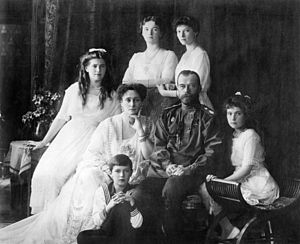
Alexandra af Hessen-Darmstadt / Zarina i Rusland
Den kejserlige familie i 1913. Fra venstre til højre: storfyrstinde Marie, zarina Alexandra, storfyrstinderne Olga og Tatjana, zar Nikolaj 2. og storfyrstinde Anastasia. Storfyrst Alexei sidder på gulvet forrest.
Alexandra af Hessen var med sit russiske giftenavn Alexandra Feodorovna Ruslands sidste kejserinde. Hun var datter af Ludwig 4. af Hessen og Alice af Storbritannien, barnebarn af dronning Victoria af Storbritannien og tipoldebarn af kong Frederik Vilhelm 2. af Preussen.